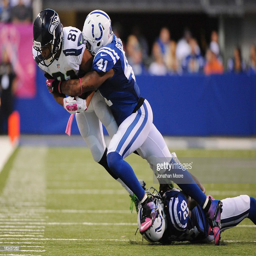
# is taken down by american football player and # during a game .